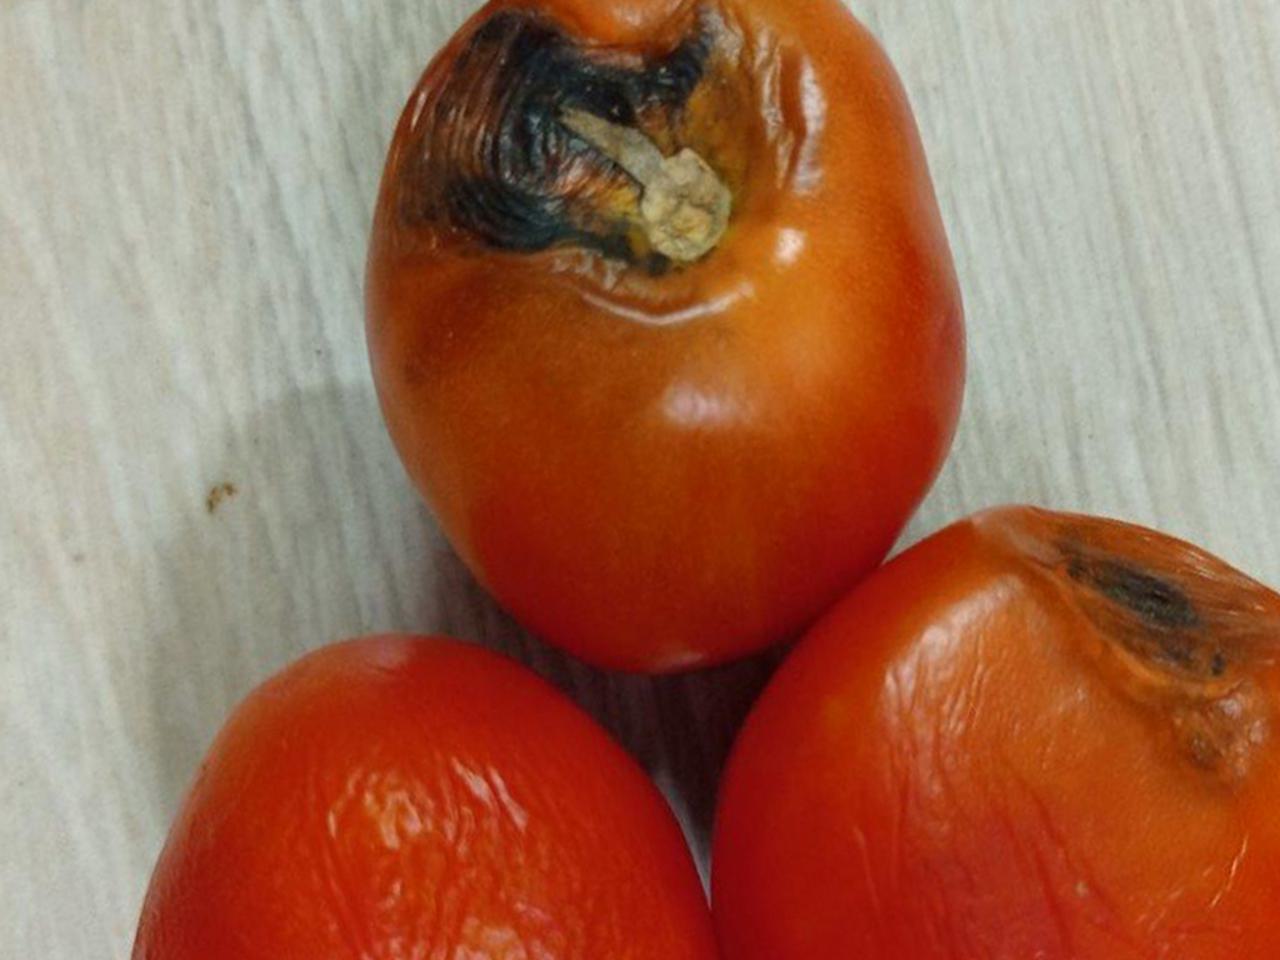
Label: Rotten